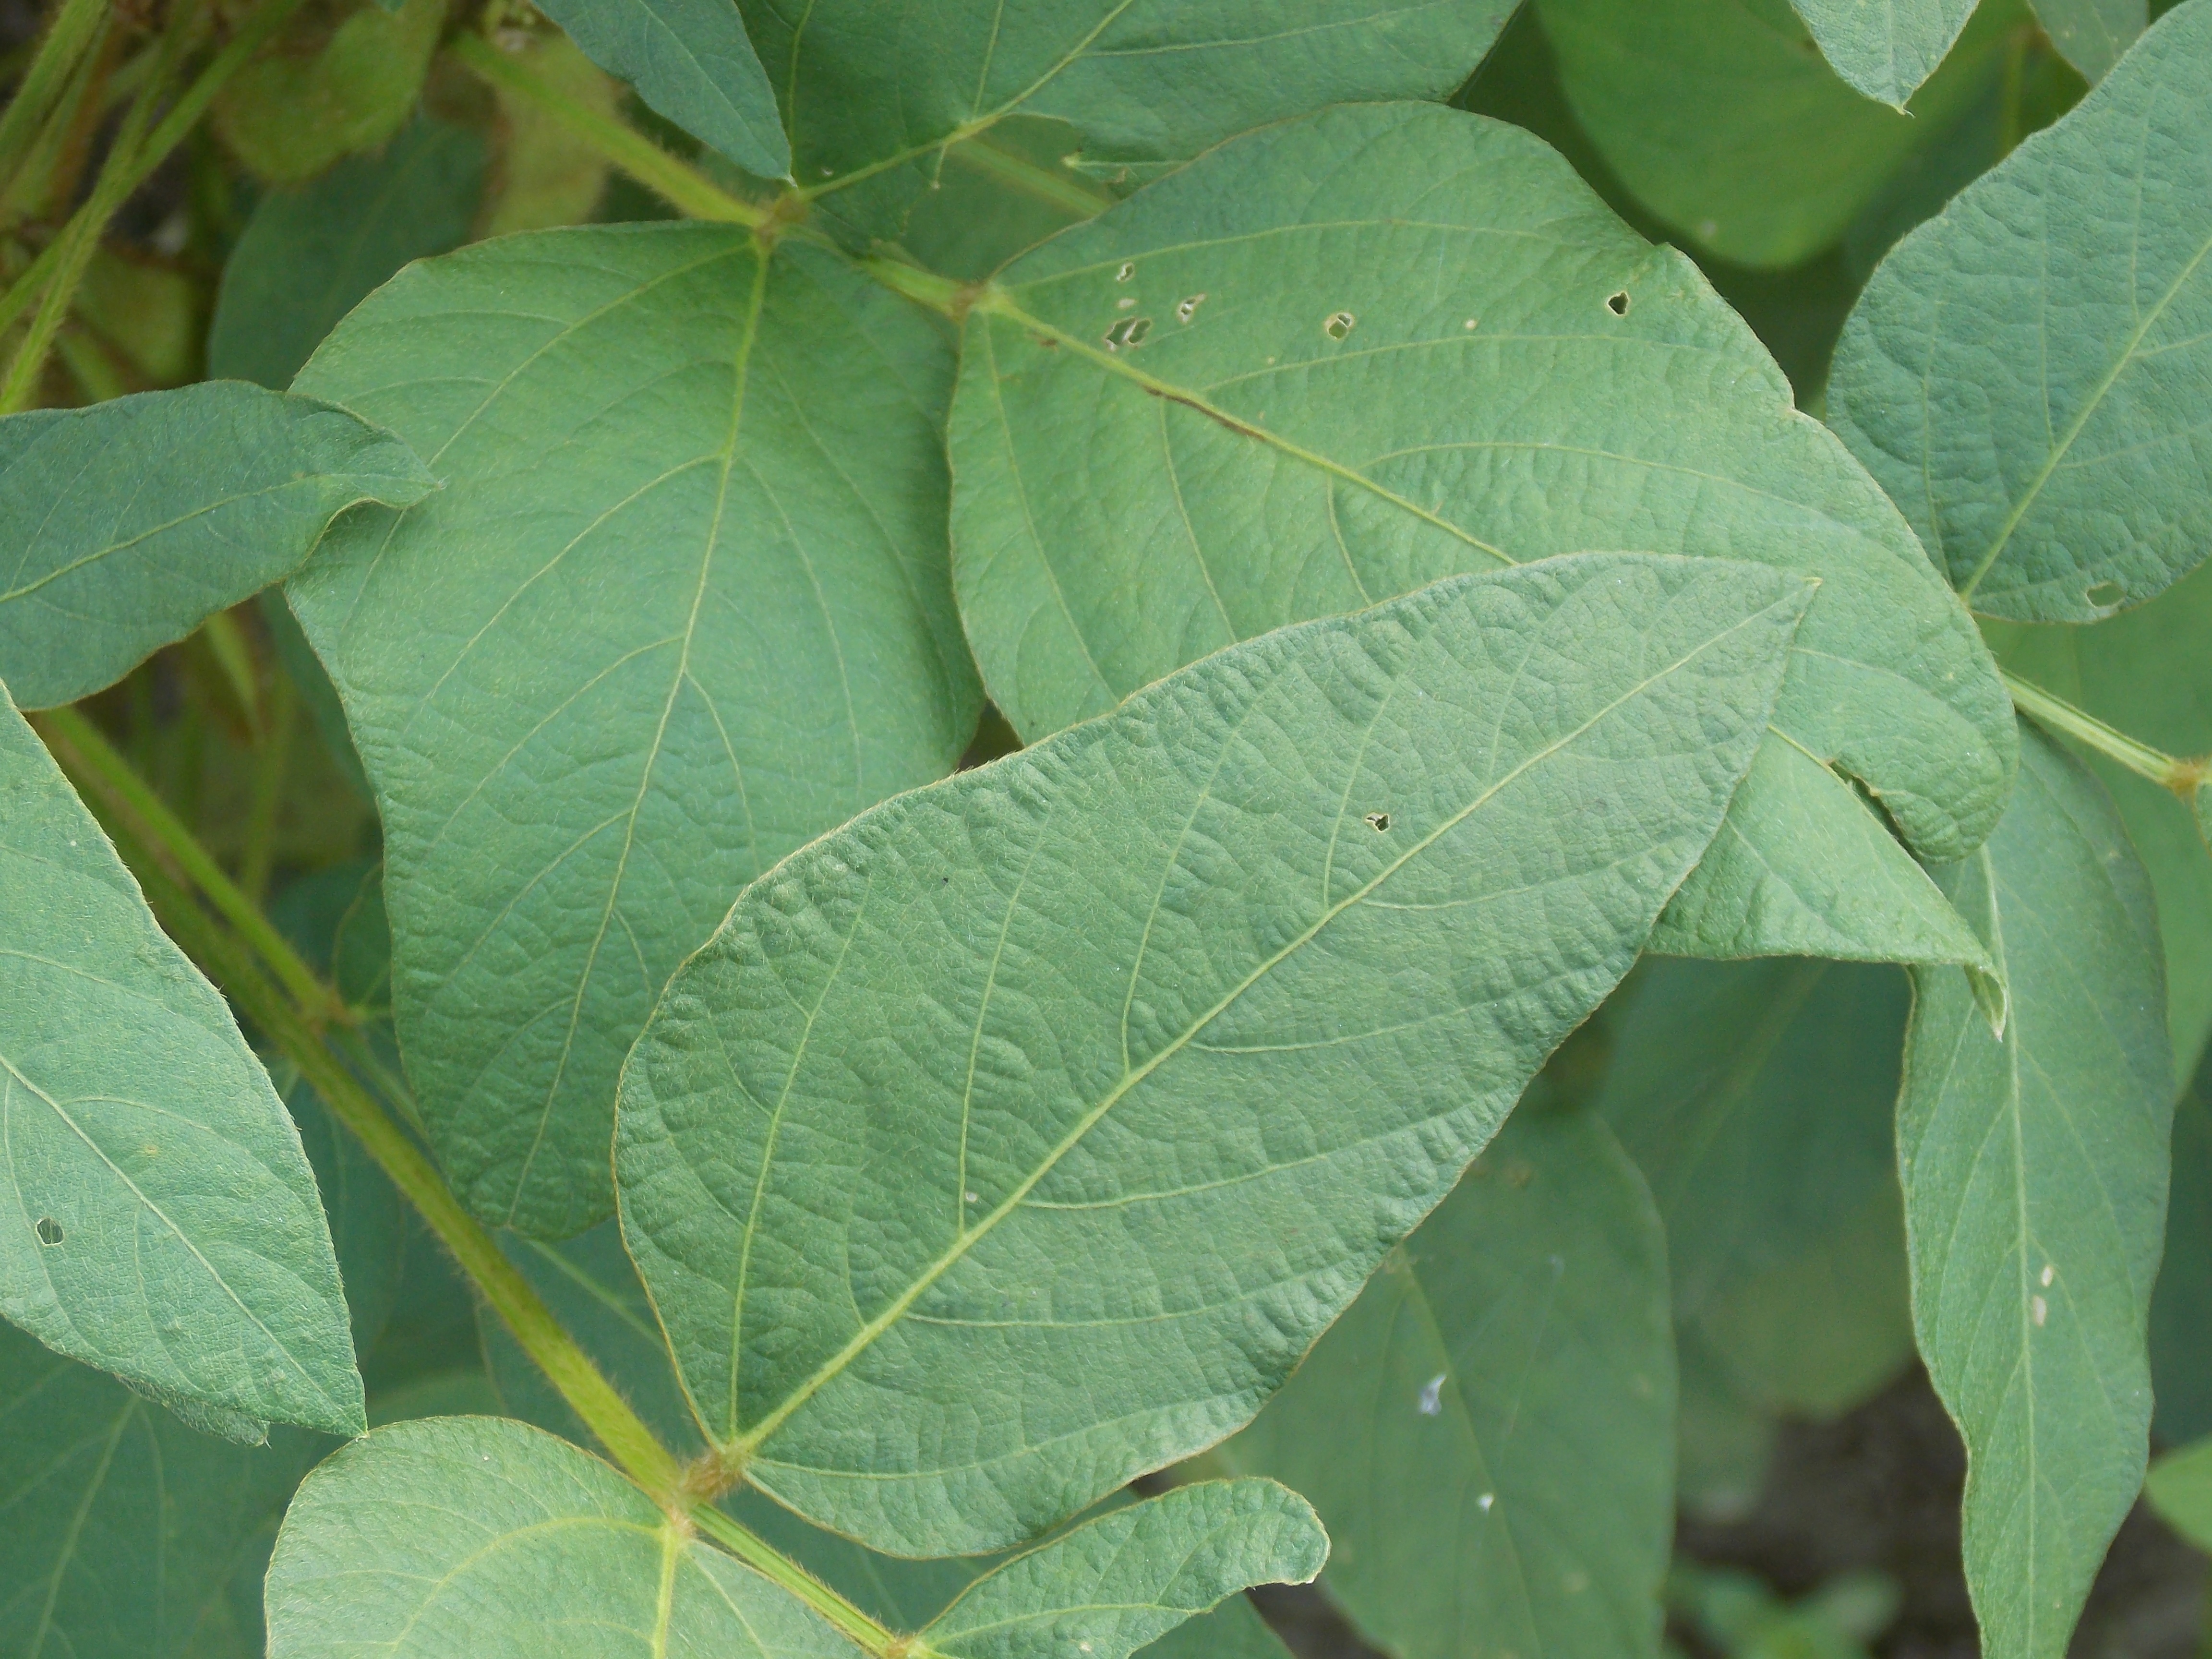
Label: Disease